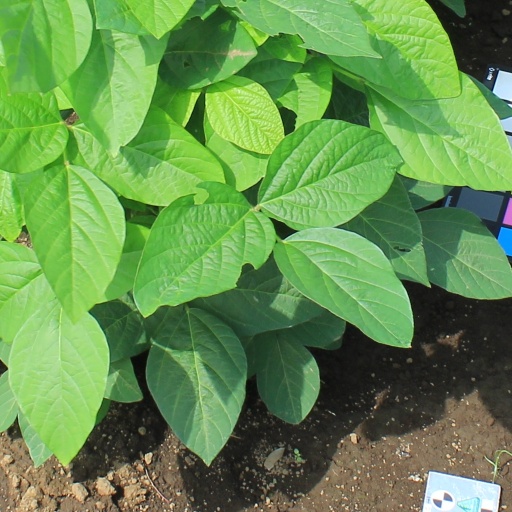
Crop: soybean